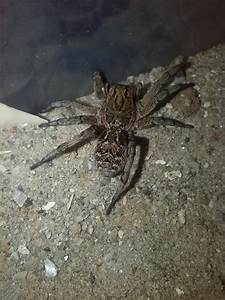
Label: ragno